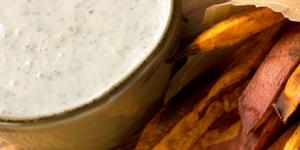
queso crema con cebollin